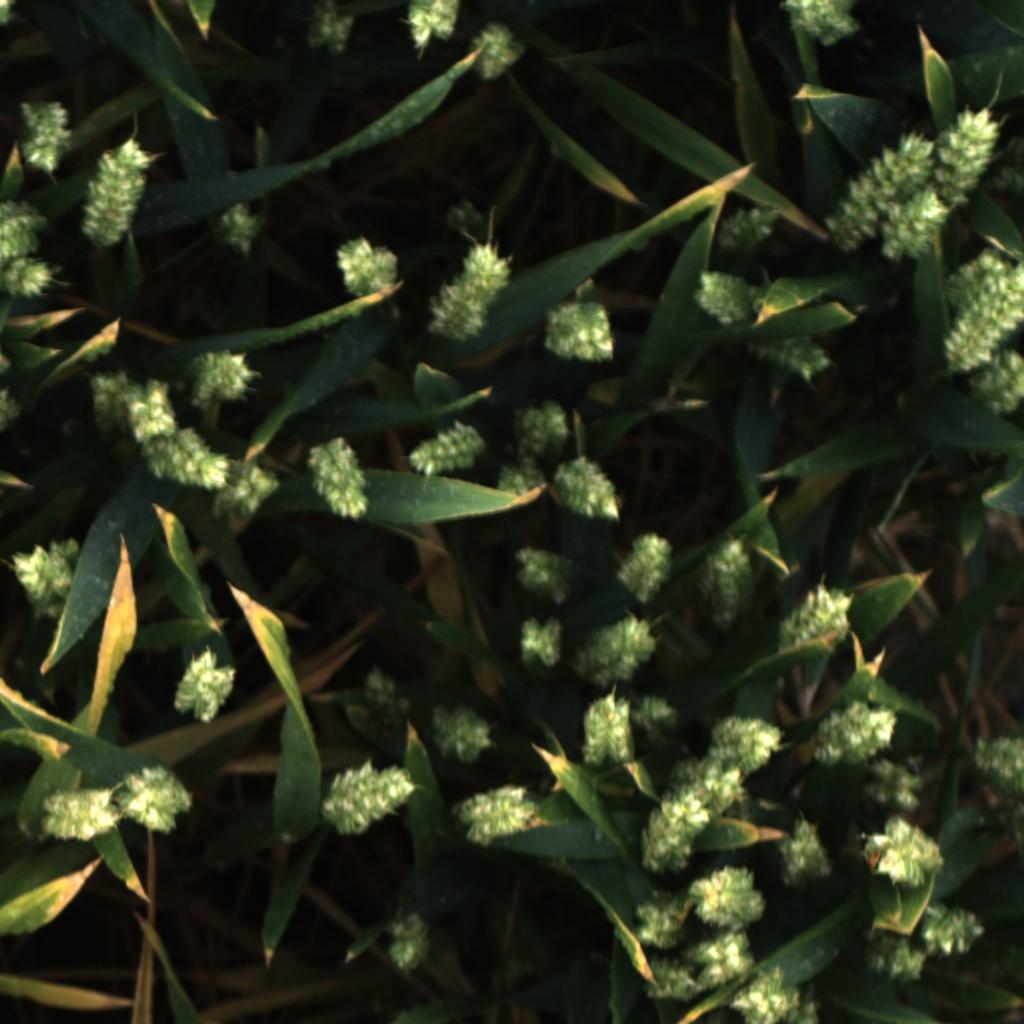
Country: UK
Location: Rothamsted
Wheat development stage: Filling - Ripening